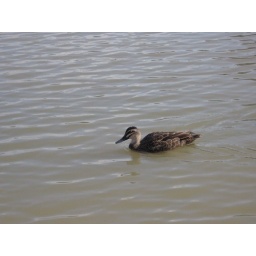
A duck swimming in the pond at MacQuarie University in Sydney.